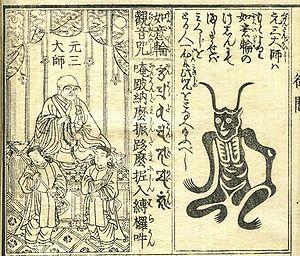
Ryōgen 良源, moine de l'école japonaise Tendai, rénovateur et dix-huitième abbé du célèbre temple Enryaku-ji, est l'objet d'une vénération religieuse populaire depuis l'époque médiévale.